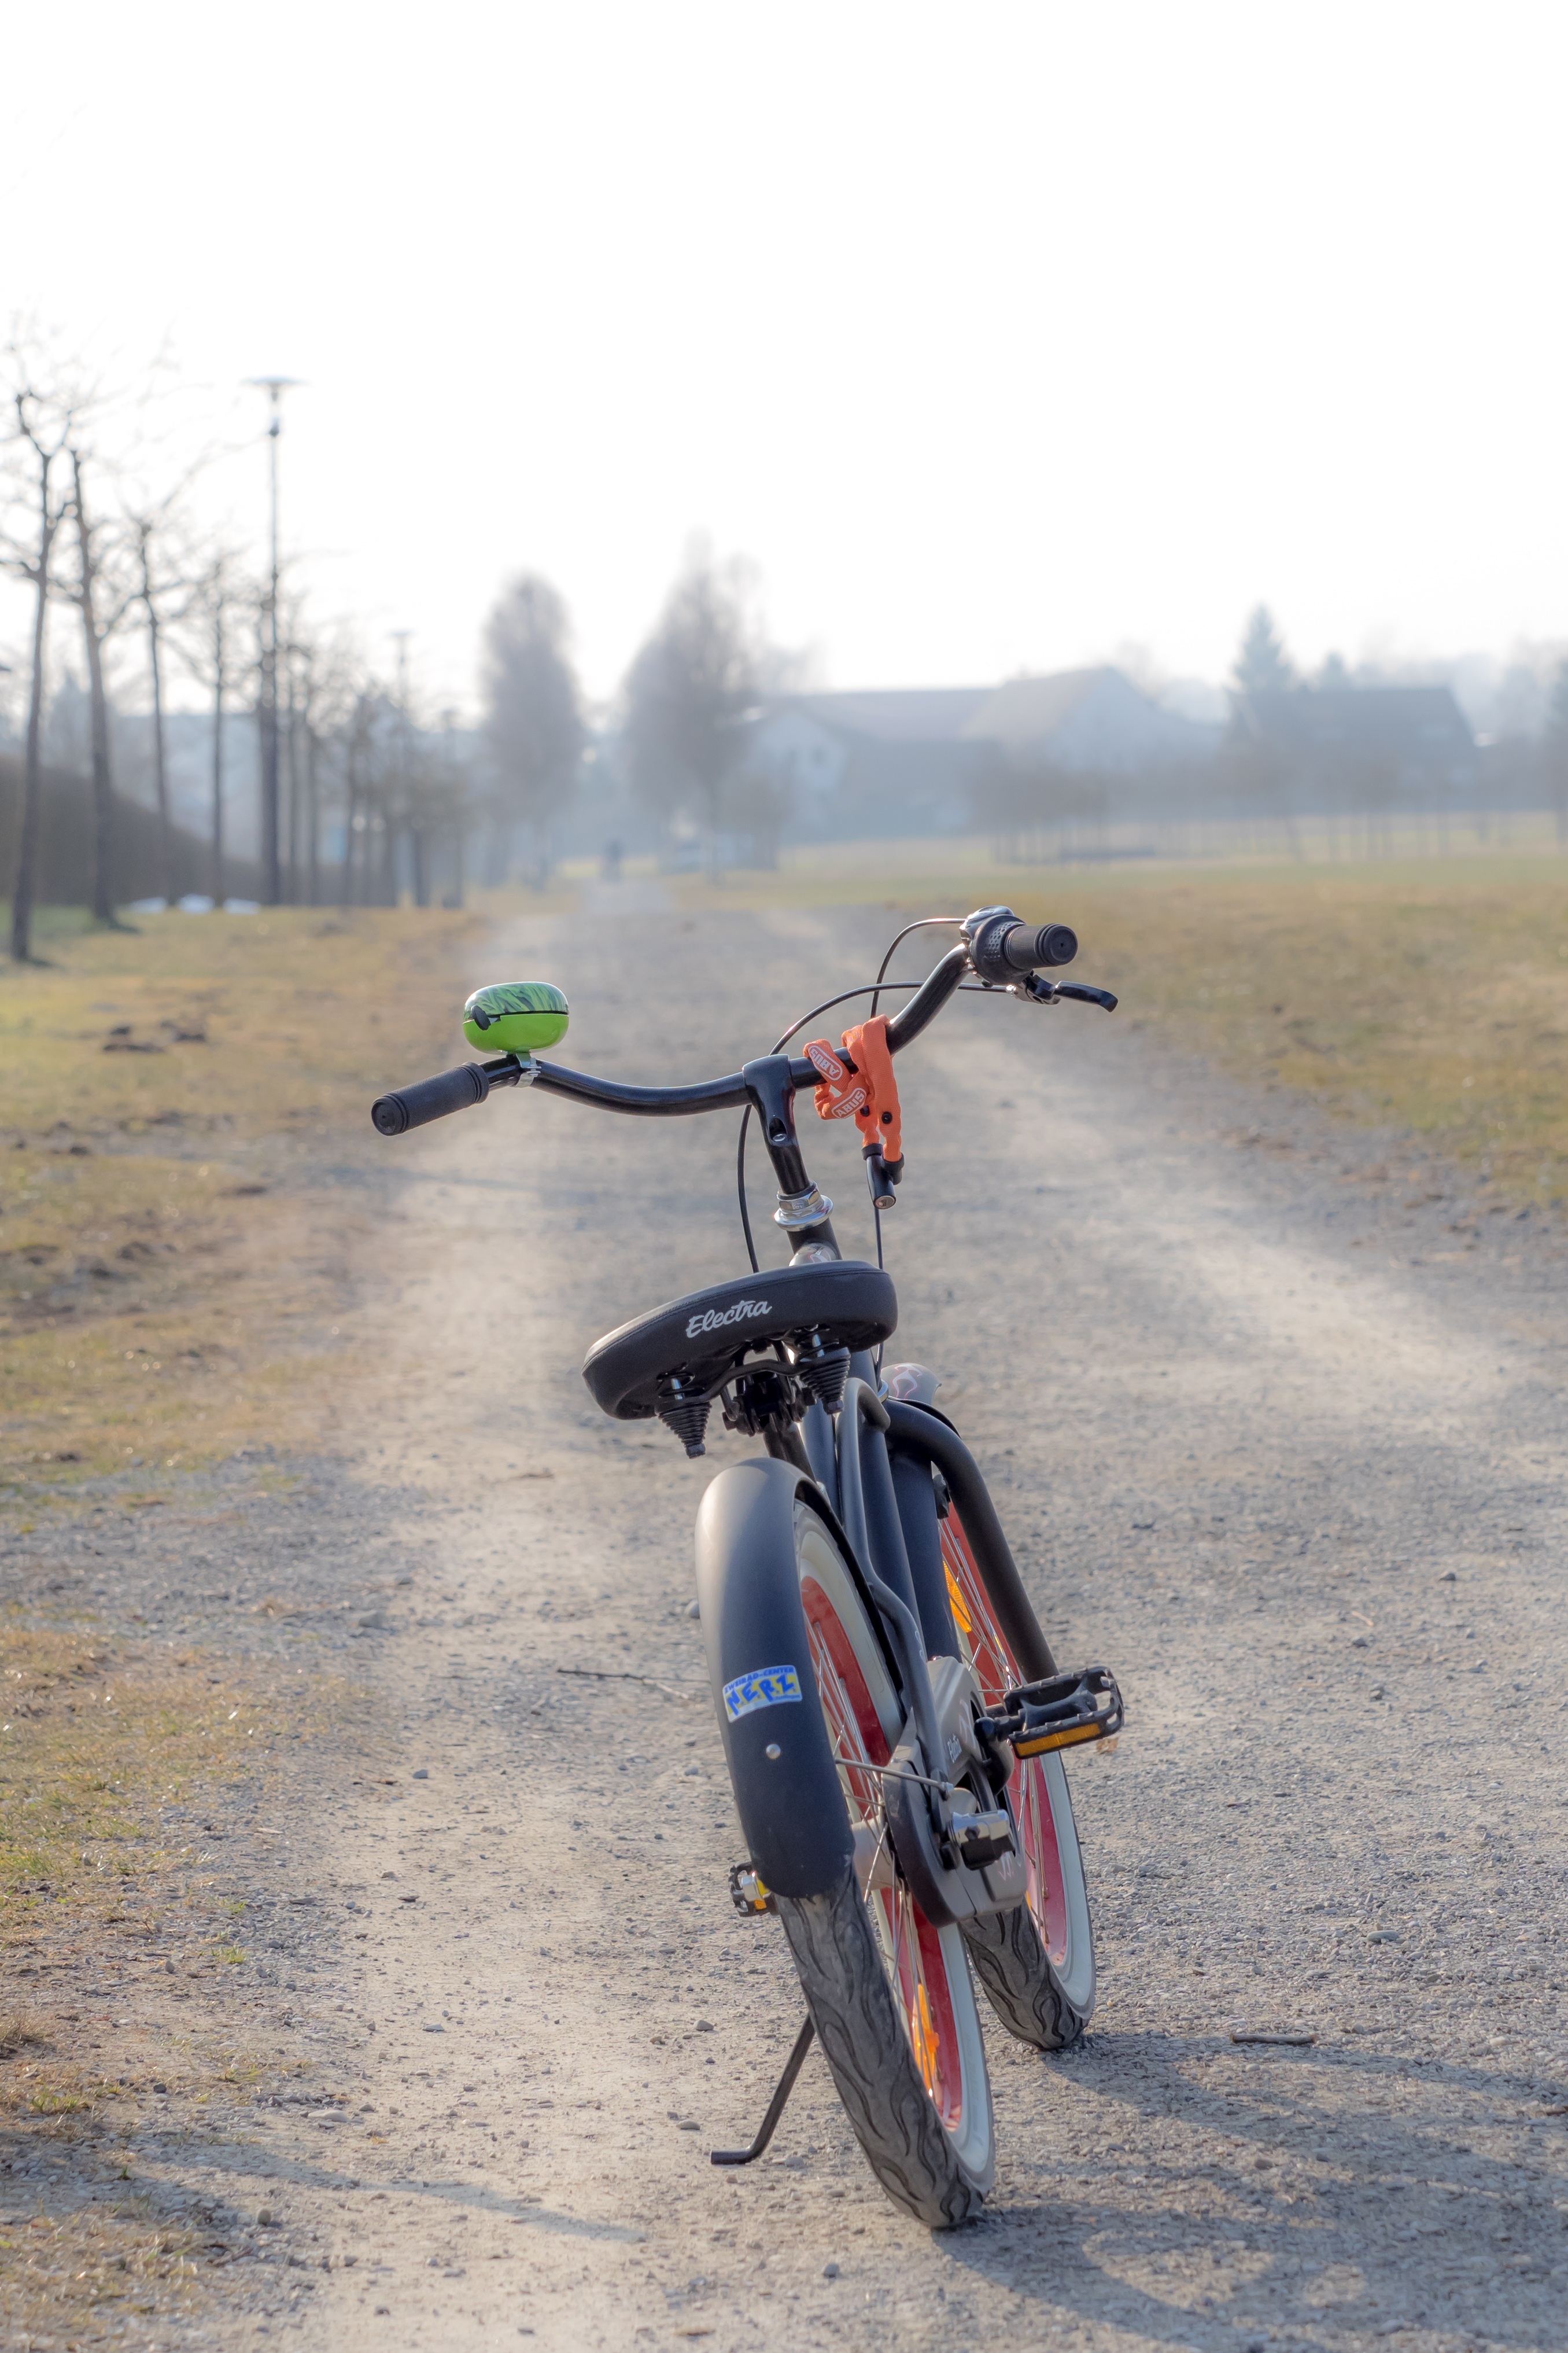
sport, bicycle, bike, parking, bell, direction, vehicle, gauge, extreme sport, sports equipment, mountain bike, cycling, race, sporty, sports, saddle, racing, handlebars, away, freeride, touring bike, cycle sport